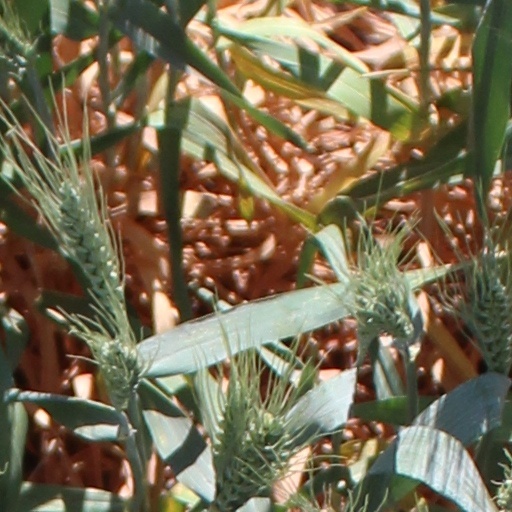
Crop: wheat